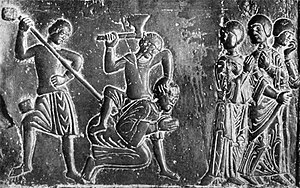
Gammelpreussere
Preusserne dræber Adalbert
Gammelpreusserne var et baltisk folkeslag som levede i de historiske områder Østpreussen og Vestpreussen, mellem floden Weichsel/Wisła og Memelland. Gammelpreusserne talte gammelpreussisk, et vestbaltisk sprog.